Radziwiłł map

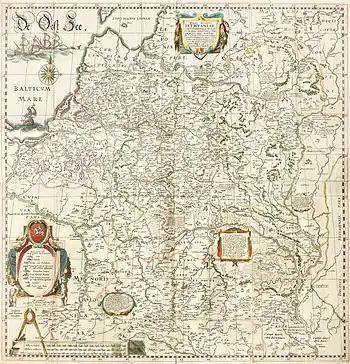
High resolution main section of the Radziwiłł map

Magni Ducatus Lithuaniae, or simply the Radziwiłł map, is a Latin map of the Grand Duchy of Lithuania created under the tutelage of Mikołaj Krzysztof "the Orphan" Radziwiłł. The map was likely first published in 1603 but no surviving copy is known. It was published in the Amsterdam printing house of Willem Blaeu as a wall map from 1613 to 1650s. It was also included in atlases published by Blaeu as a foldable insert in 1631–1649. In 1649, the map was redrawn to shrink it so it could fit on an atlas page. Valued for its accuracy and intricate detail, the map was modified and republished many times by various cartographers until the First partition of the Polish–Lithuanian Commonwealth in 1772.